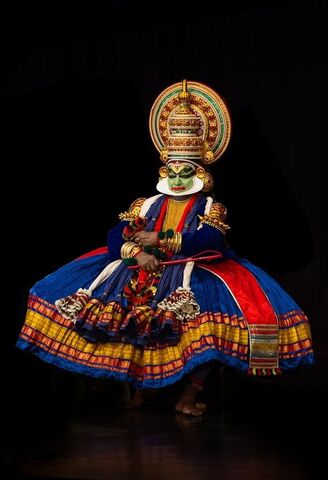
Dance form: kathakali